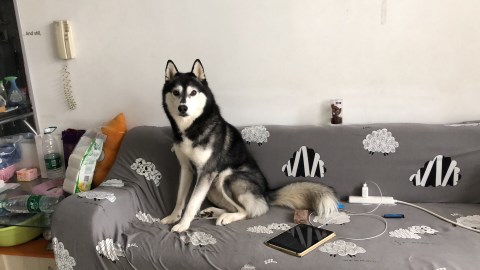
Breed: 1160-n000003-Siberian_husky